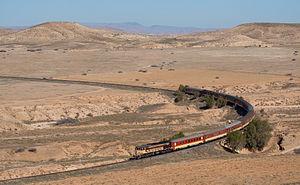
007 Spectre est un film d'espionnage américano-britannique réalisé par Sam Mendes, sorti en 2015. 24ᵉ aventure cinématographique de James Bond, le titre du film fait référence à l'organisation criminelle SPECTRE, apparue dans de nombreux épisodes de la saga depuis ses débuts.
Oujda est une ville située dans le Nord-Est du Maroc, bordée au nord et a l'ouest par le Rif oriental dont elle est à la limite. Elle est le chef-lieu de la préfecture d'Oujda-Angad, dans la région de l'Oriental. Sa proximité avec le port de Nador, autre grande ville de l'Oriental, et avec l'Algérie lui permet d'être un point de passage entre le Maroc et l'Algérie. La ville compte une population de 410 000 habitants, selon le dernier recensement général de la population en 2014, faisant d'elle la dixième plus grande ville du Maroc. Oujda a été fondée par Ziri Ibn Attia, vers 994 au centre de la plaine d’Angad.